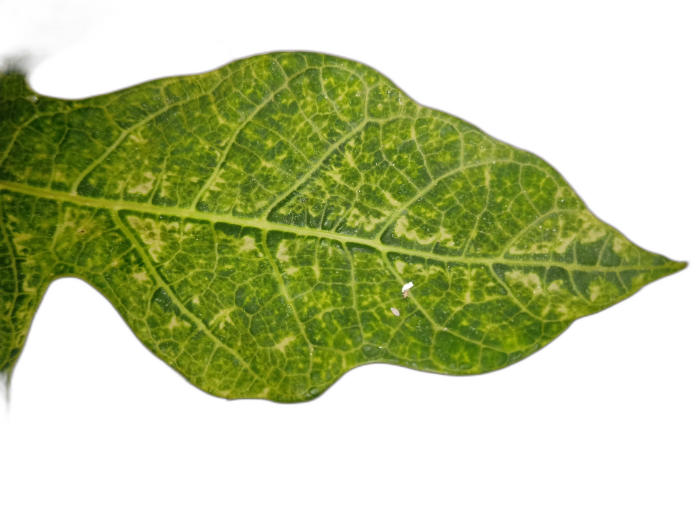
Crop: Papaya
Label: Carica_Insect_Hole